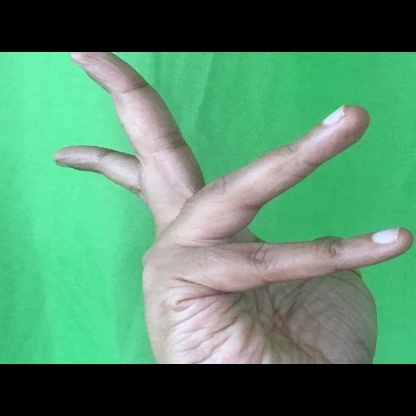
Mudra: Alapadmam